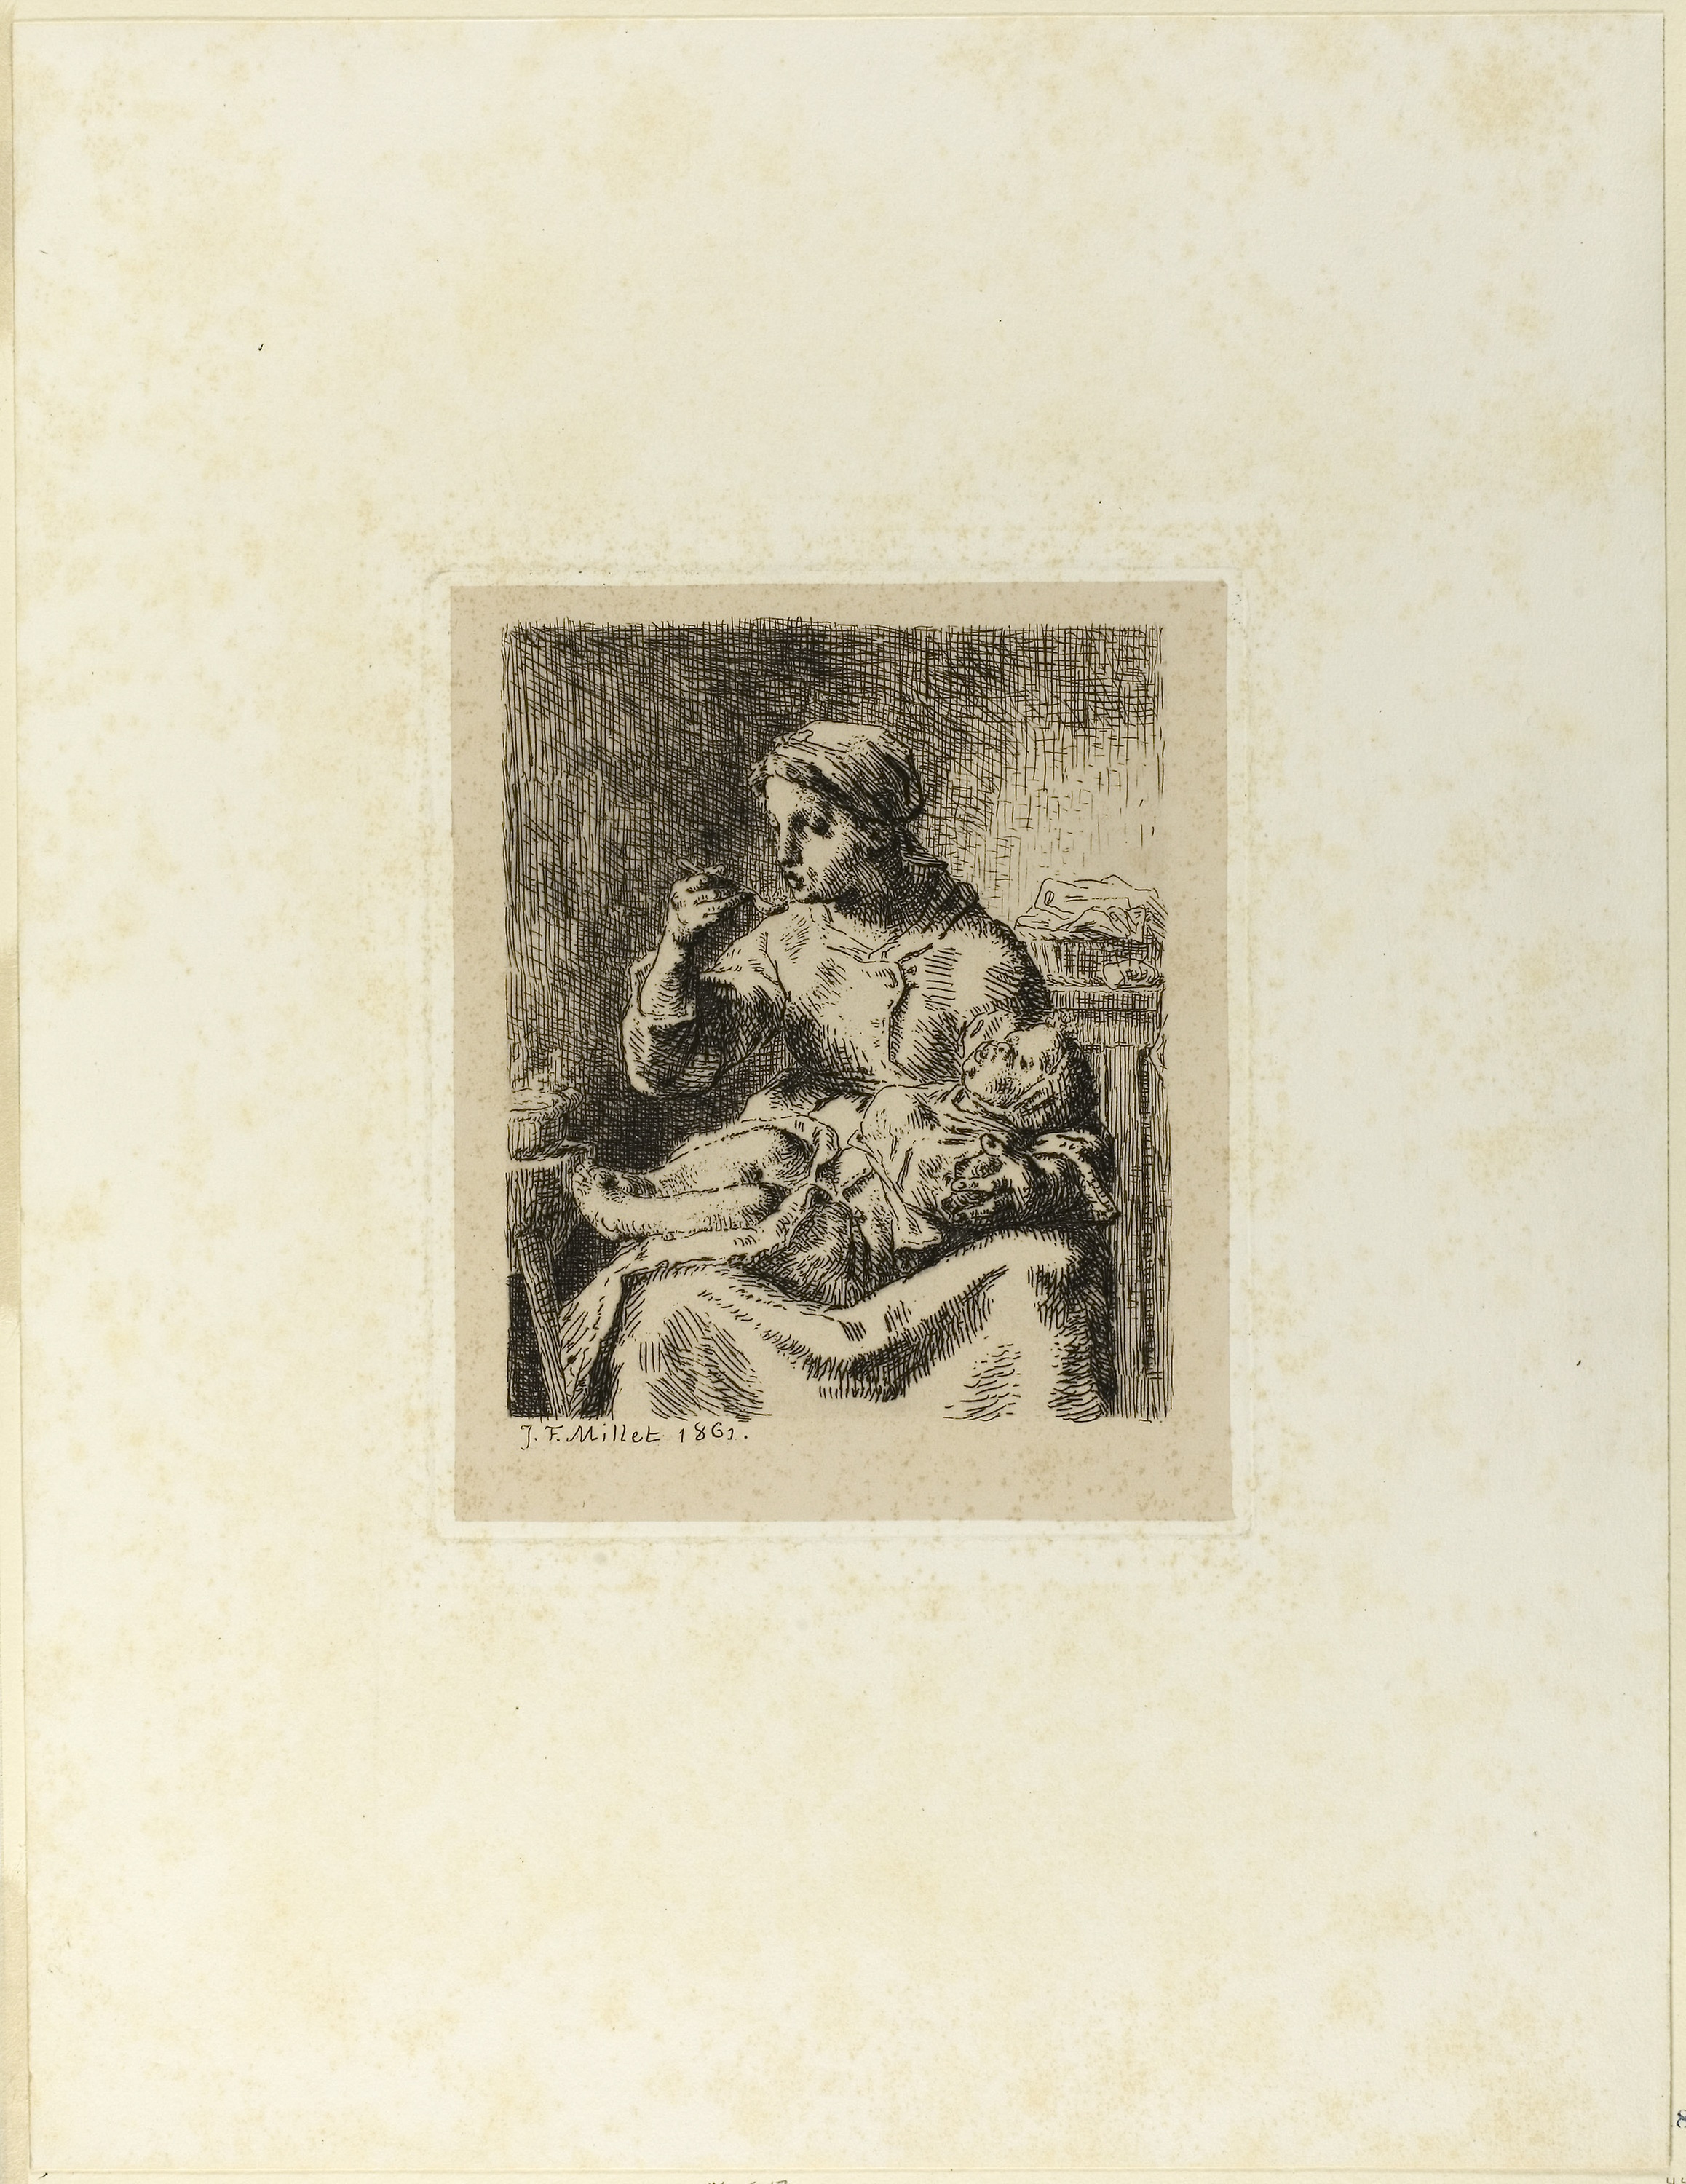
photograph, history, picture frame, art, ancient history, artwork, font, stock photography, visual arts